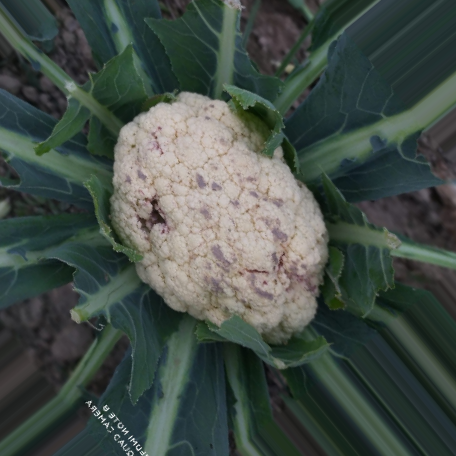
Label: Bacterial spot rot